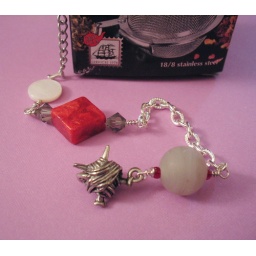
Custom order - pot tea infuser with red and gray beaded accents and a cute knitter's charm in pewter.